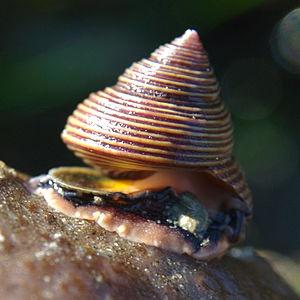
Calliostoma est un genre d'escargots marins dont la coquille, de taille petite à moyenne est operculée.